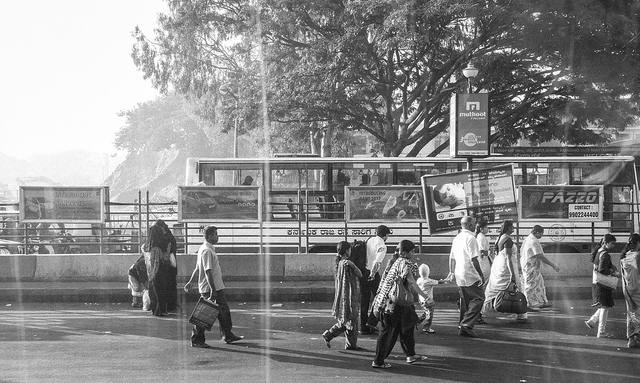
A black and white image of many people near a train station.

A group of people walking in front of a fence as a bus goes by.